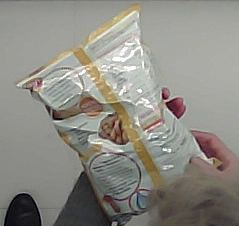
Product: lays_classic